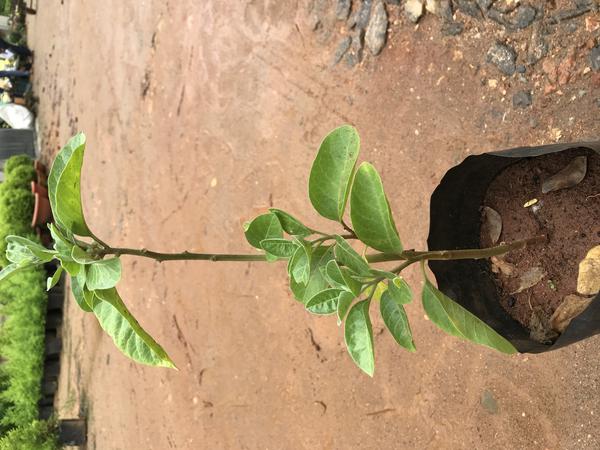
Plant: Ashwagandha